Santiago de Compostela derailment

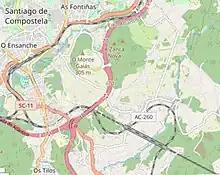
Map of rail lines showing the straight high-speed line from the south-east merging with the classic rail network on a tight 80 km/h curve

At 20:41 CEST (18:41 UTC) on 24 July 2013, the passenger train, on an express route from Madrid to Ferrol, derailed on a section of conventional track at the end of the Olmedo-Zamora-Galicia line, at Angrois in Santiago de Compostela. All vehicles the two power cars, their adjacent generator cars (both with diesel tanks) at both ends of the train and the nine intermediate carriages derailed as the train rounded the "A Grandeira" curve; four cars overturned. A track-side CCTV camera video indicates that the front generator car was the first to leave the rails, followed by the leading passenger coaches, the front power car, the rear generator car and finally the rear power car. Three of the carriages were torn apart in the accident and another caught fire due to gaseous leaking diesel fuel. The rear generator car also caught fire.